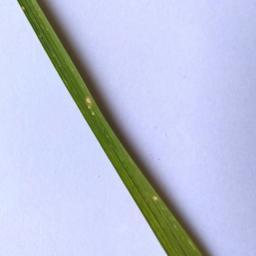
Label: Rice___Leaf_Blast